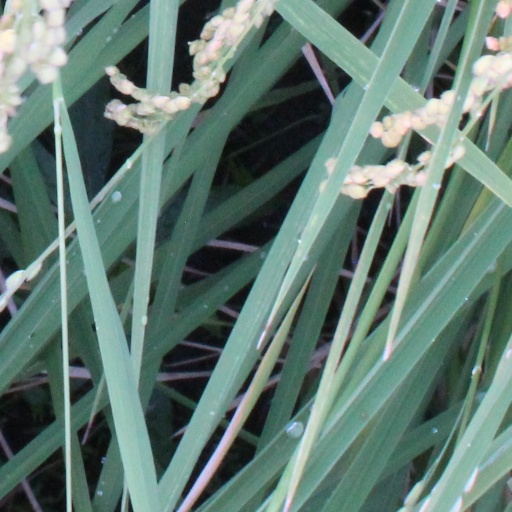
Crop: rice